San Diego Padres

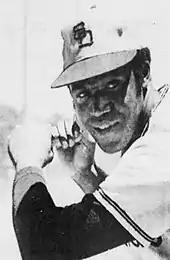

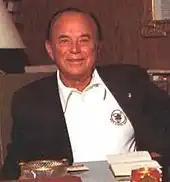

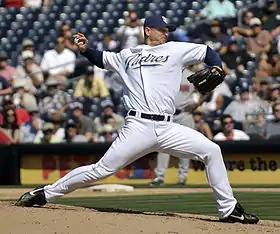

Gwynn, Winfield, Fingers, Gossage, Randy Jones, and Graig Nettles (3B, 1984–1987) are members of the San Diego Hall of Champions, which is open to athletes native to the San Diego area (such as Nettles) as well as to those who played for San Diego teams (such as Gwynn).